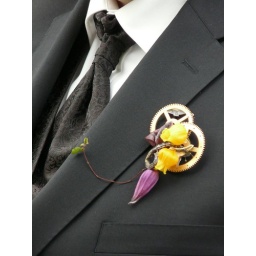
this was made by the amazing girl who did my bouquet - absolutely amazing!